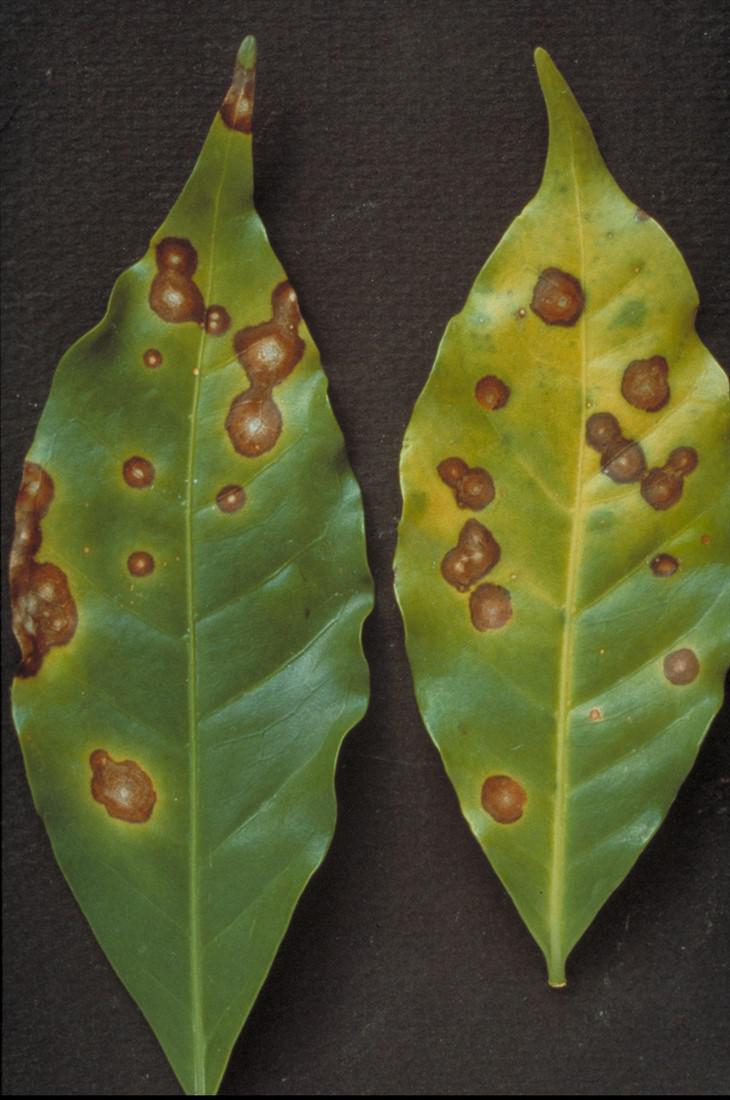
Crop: unknown
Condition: coffee_coffee_berry_blotch